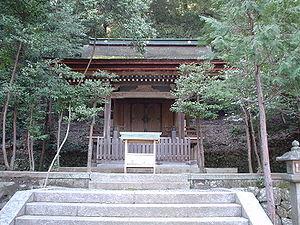
Le Matsunoo-taisha est un sanctuaire shinto situé près du district d'Arashiyama à l'ouest de Kyoto. C'est l'un des plus importants des vingt-deux sanctuaires du shintoïsme.
Tsukuyomi ou Tsukuyomi-no-Mikoto, aussi connu sous le nom de Tsukiyomi ou encore Tsuki no Miya, est le dieu de la Lune et de la nuit dans le shintoïsme et la mythologie japonaise. Il vivait aux cieux, dits Takama-ga-hara, avec sa sœur, la déesse du Soleil, Amaterasu.